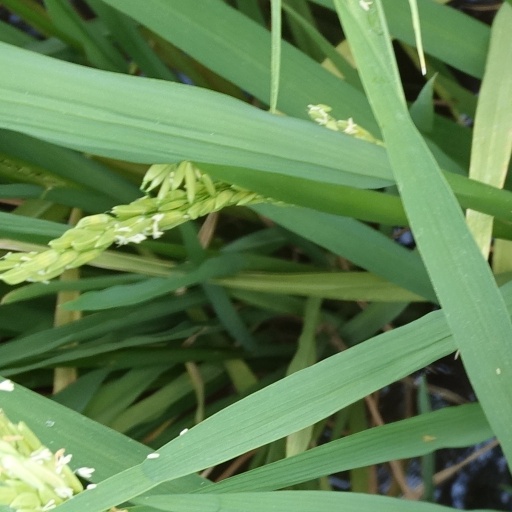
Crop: rice